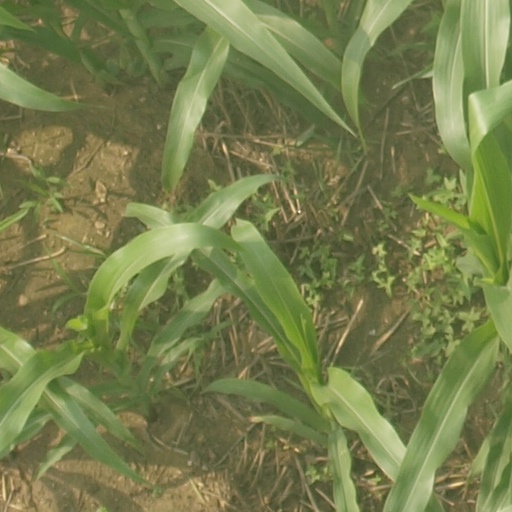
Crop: maize; corn